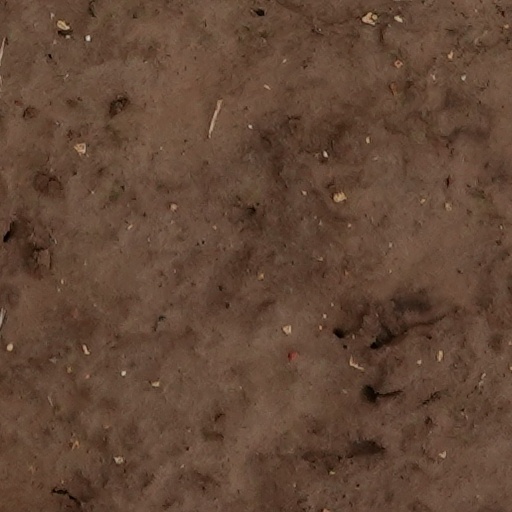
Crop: wheat